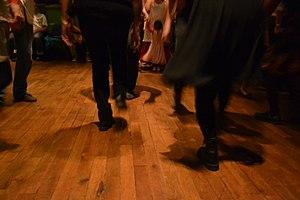
Danseurs de sautière, bal à Faux-la-Montagne (Creuse, France) lors des Rencontres musicales de Nedde 2017.
La sautière est une danse traditionnelle française que l'on trouve dans une région très délimitée, entre l'ouest du département de la Corrèze, l'est de la Dordogne et le sud de la Haute-Vienne. La zone de pratique de la sautière est globalement celle de la chabrette dite limousine, cornemuse locale à miroirs.